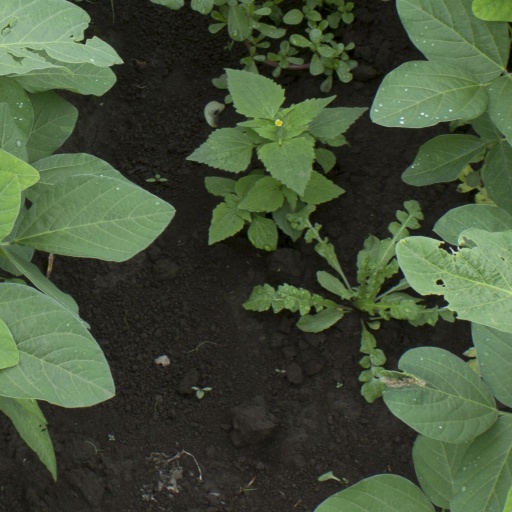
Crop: soybean